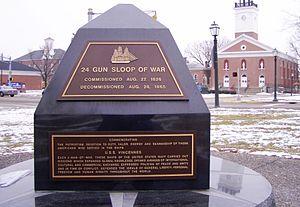
L’USS Vincennes est un sloop de guerre de l’US Navy lancé en 1826. C'est le premier navire de la marine américaine à effectuer un tour du monde et l'un de ceux qui ont le plus navigué sur les mers du globe. Il participe à plusieurs expéditions scientifiques, l'Expédition Wilkes et la North Pacific Exploring and Surveying Expedition ainsi qu'aux premières tentatives pour ouvrir le Japon à l'Occident. Lors de la guerre de Sécession, il soutient le blocus de l'Union. Il est vendu et détruit à Boston en 1867.